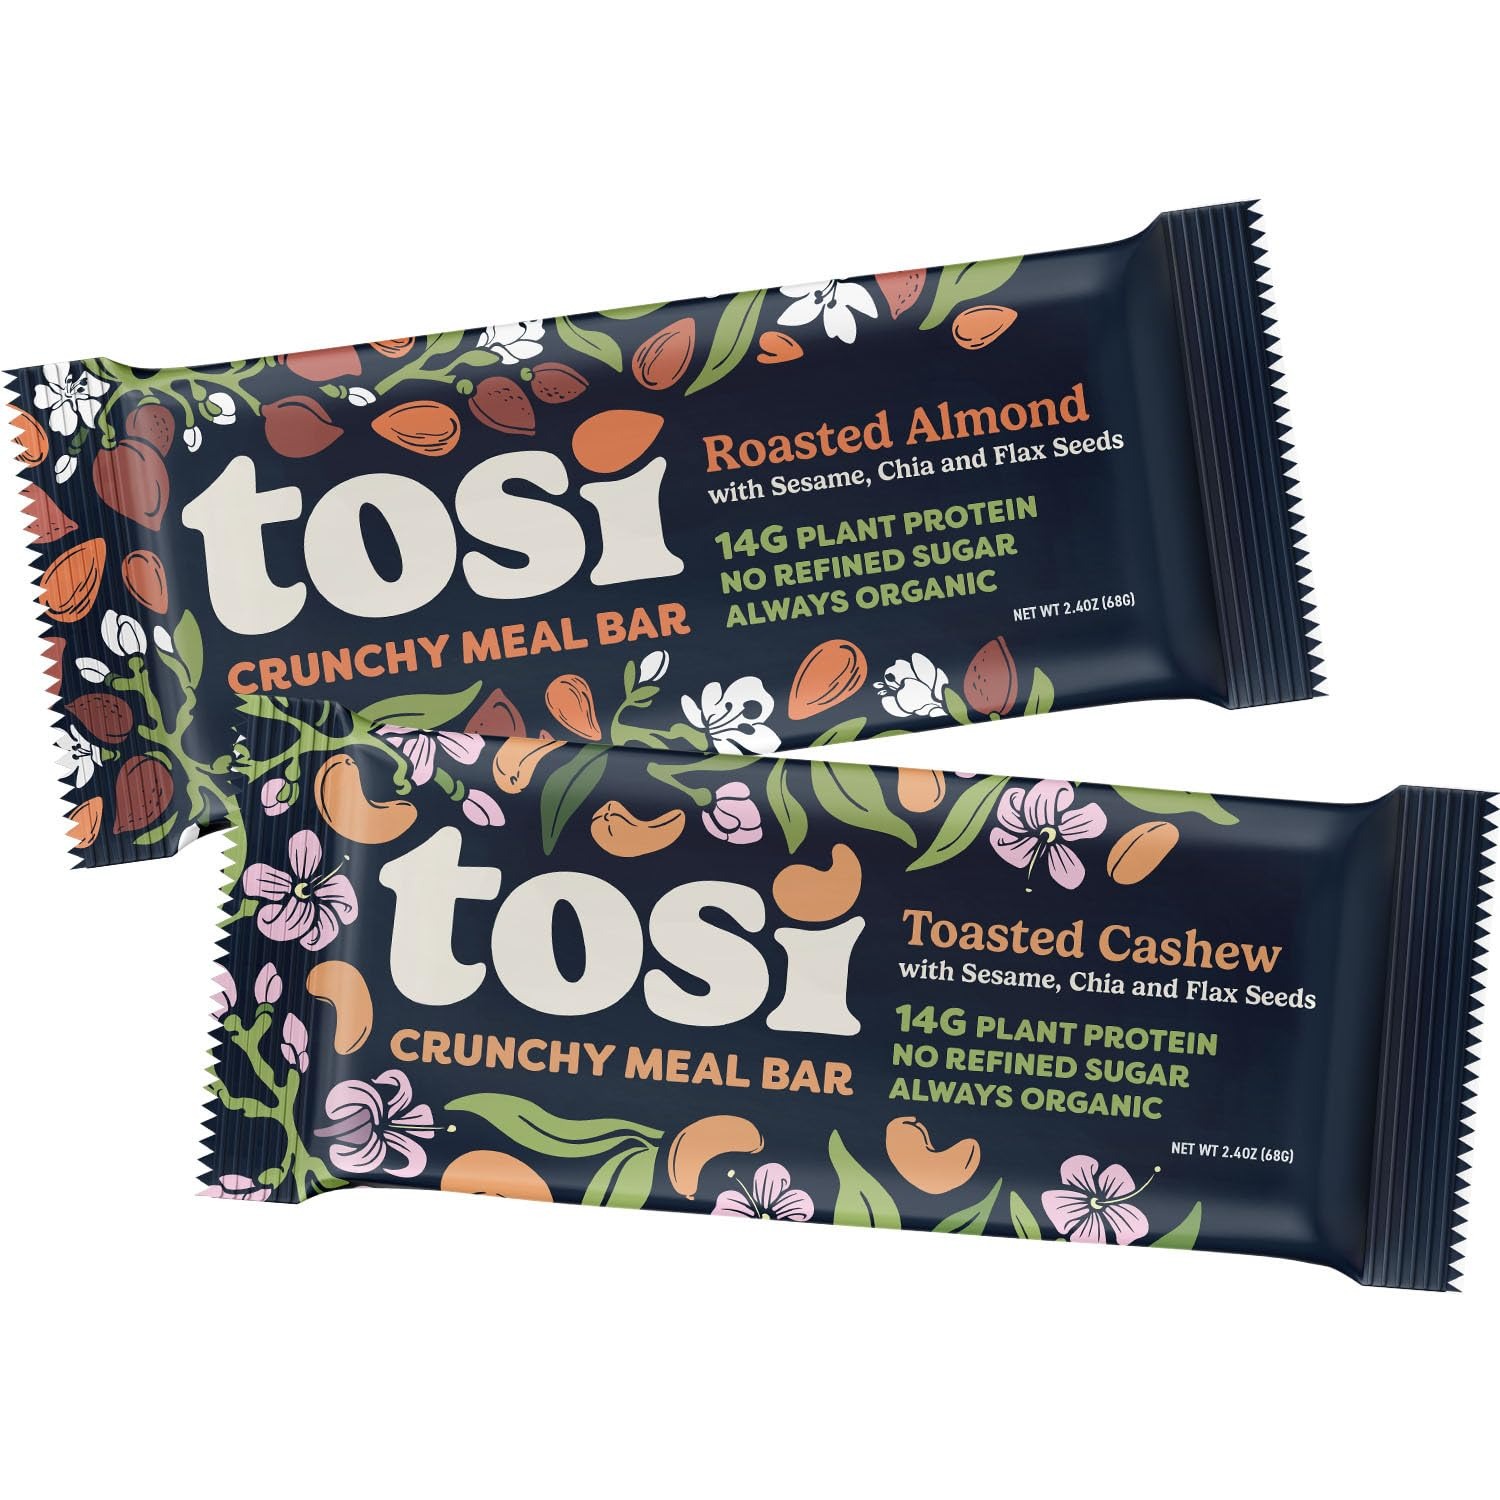
Item Name: Tosi Almond and Cashew Protein Bars Combo, Plant Based with Nuts, Gluten-Free Crunchy Snacks, Vegan, Organic, Flax & Chia Seeds, Soy-Free, Omega 3s, 12G Protein, 2.4 oz, 12-Pack
Bullet Point 1: PERFECTLY PORTIONED: Tosi SuperBites 2.4oz are scored into 5 bite-size pieces for perfectly portioned snacking. Perfect for hiking, morning commutes and work days. Travel-ready with no mess or fuss; won't melt, freeze or flatten.
Bullet Point 2: ORGANIC SNACKS: We are committed to making clean, nutrient-dense organic snack bars that are also gluten-free and vegan. Tosi SuperBites are Certified Organic and Non-GMO Project Verified.
Bullet Point 3: NUTRIENT PACKED: Plant protein from nuts and seeds, like chia and flax, packed with good fats, fiber and healthy omegas. Low in sugar with 6g or less per serving.
Bullet Point 4: CRUNCHY & DELICIOUS: Unique crunchy bite thats super tasty and simply satisfying. Nothing eats like a Tosi. Take a bite of our nut bars and youll experience what makes us different!
Bullet Point 5: FREE FROM: Gluten-Free, Dairy-Free, Soy-Free, and Grain-Free. No Added Natural Flavors or Protein Isolates.
Product Description: Introducing Tosi Plant Based Protein Bars, the perfect blend of taste and nutrition for your active lifestyle! Each pack contains 12 bars, each boasting a satisfying 12g of plant-based protein. Crafted with care, these vegan bars feature the rich flavor of cashews, complemented by the crunch of flax and chia seeds. Gluten-free and packed with Omega 3s, they offer a delicious and convenient source of nourishment for your on-the-go adventures. Elevate your snacking game with Tosi Protein Bars—where health, taste, and sustainability come together seamlessly, ensuring you stay fueled and satisfied throughout your day.
Value: 12.0
Unit: Count

Price: 39.5